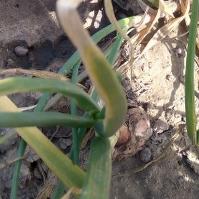
Crop: Onion
Condition: fusarium-d